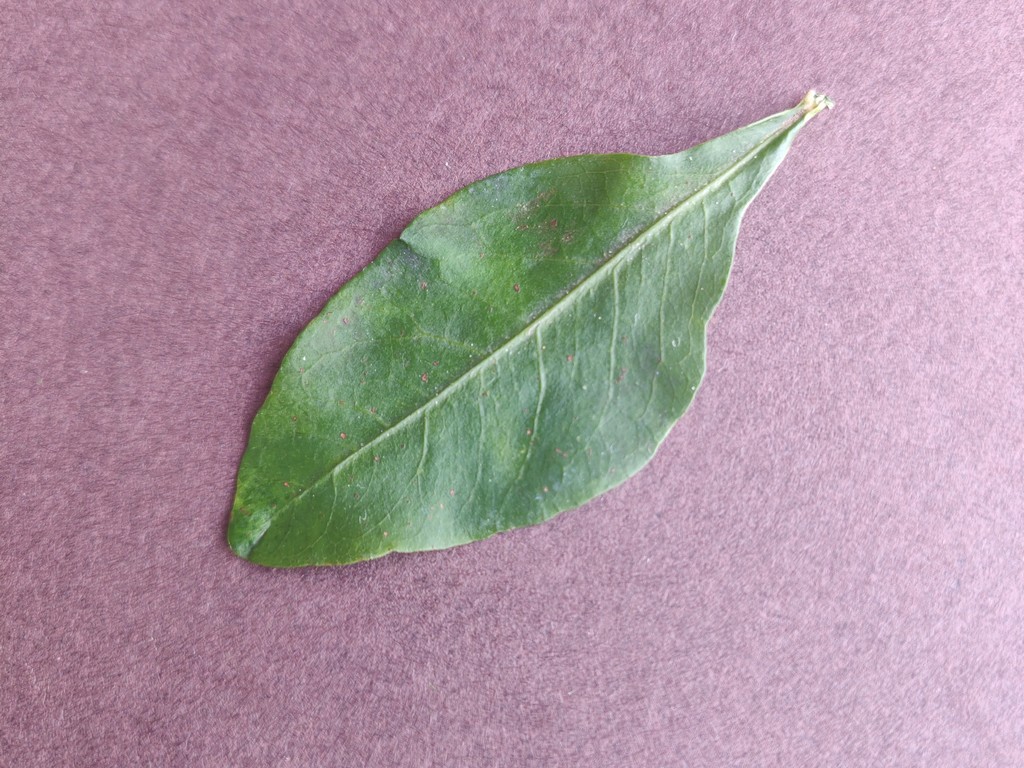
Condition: Healthy
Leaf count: single
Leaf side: front